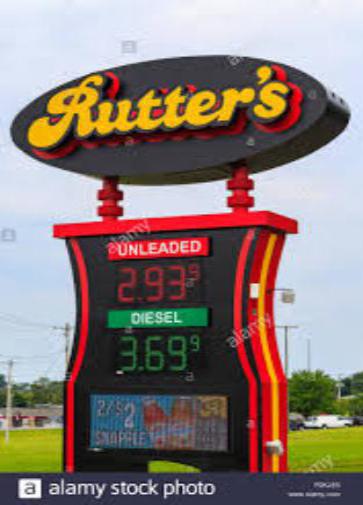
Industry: Food